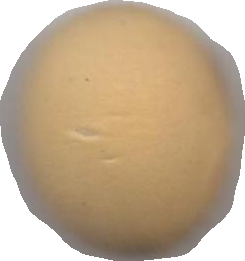
Variety: Dega